Philip Morris v. Uruguay

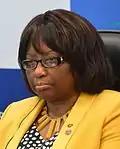
Carissa Etienne in 2015

The World Health Organization (WHO) and the Pan American Health Organization (PAHO) supported Uruguay. Uruguay's anti-smoking efforts also received support from past New York City Mayor Michael Bloomberg, and from Bernard Borel, Swiss deputy from the Canton of Vaud.